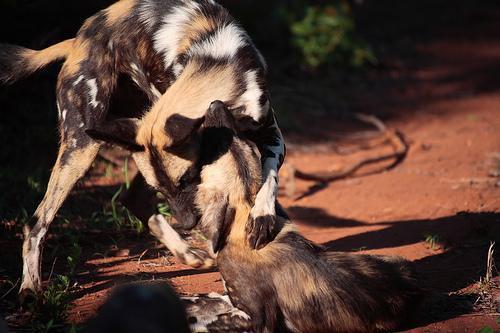
African_hunting_dog